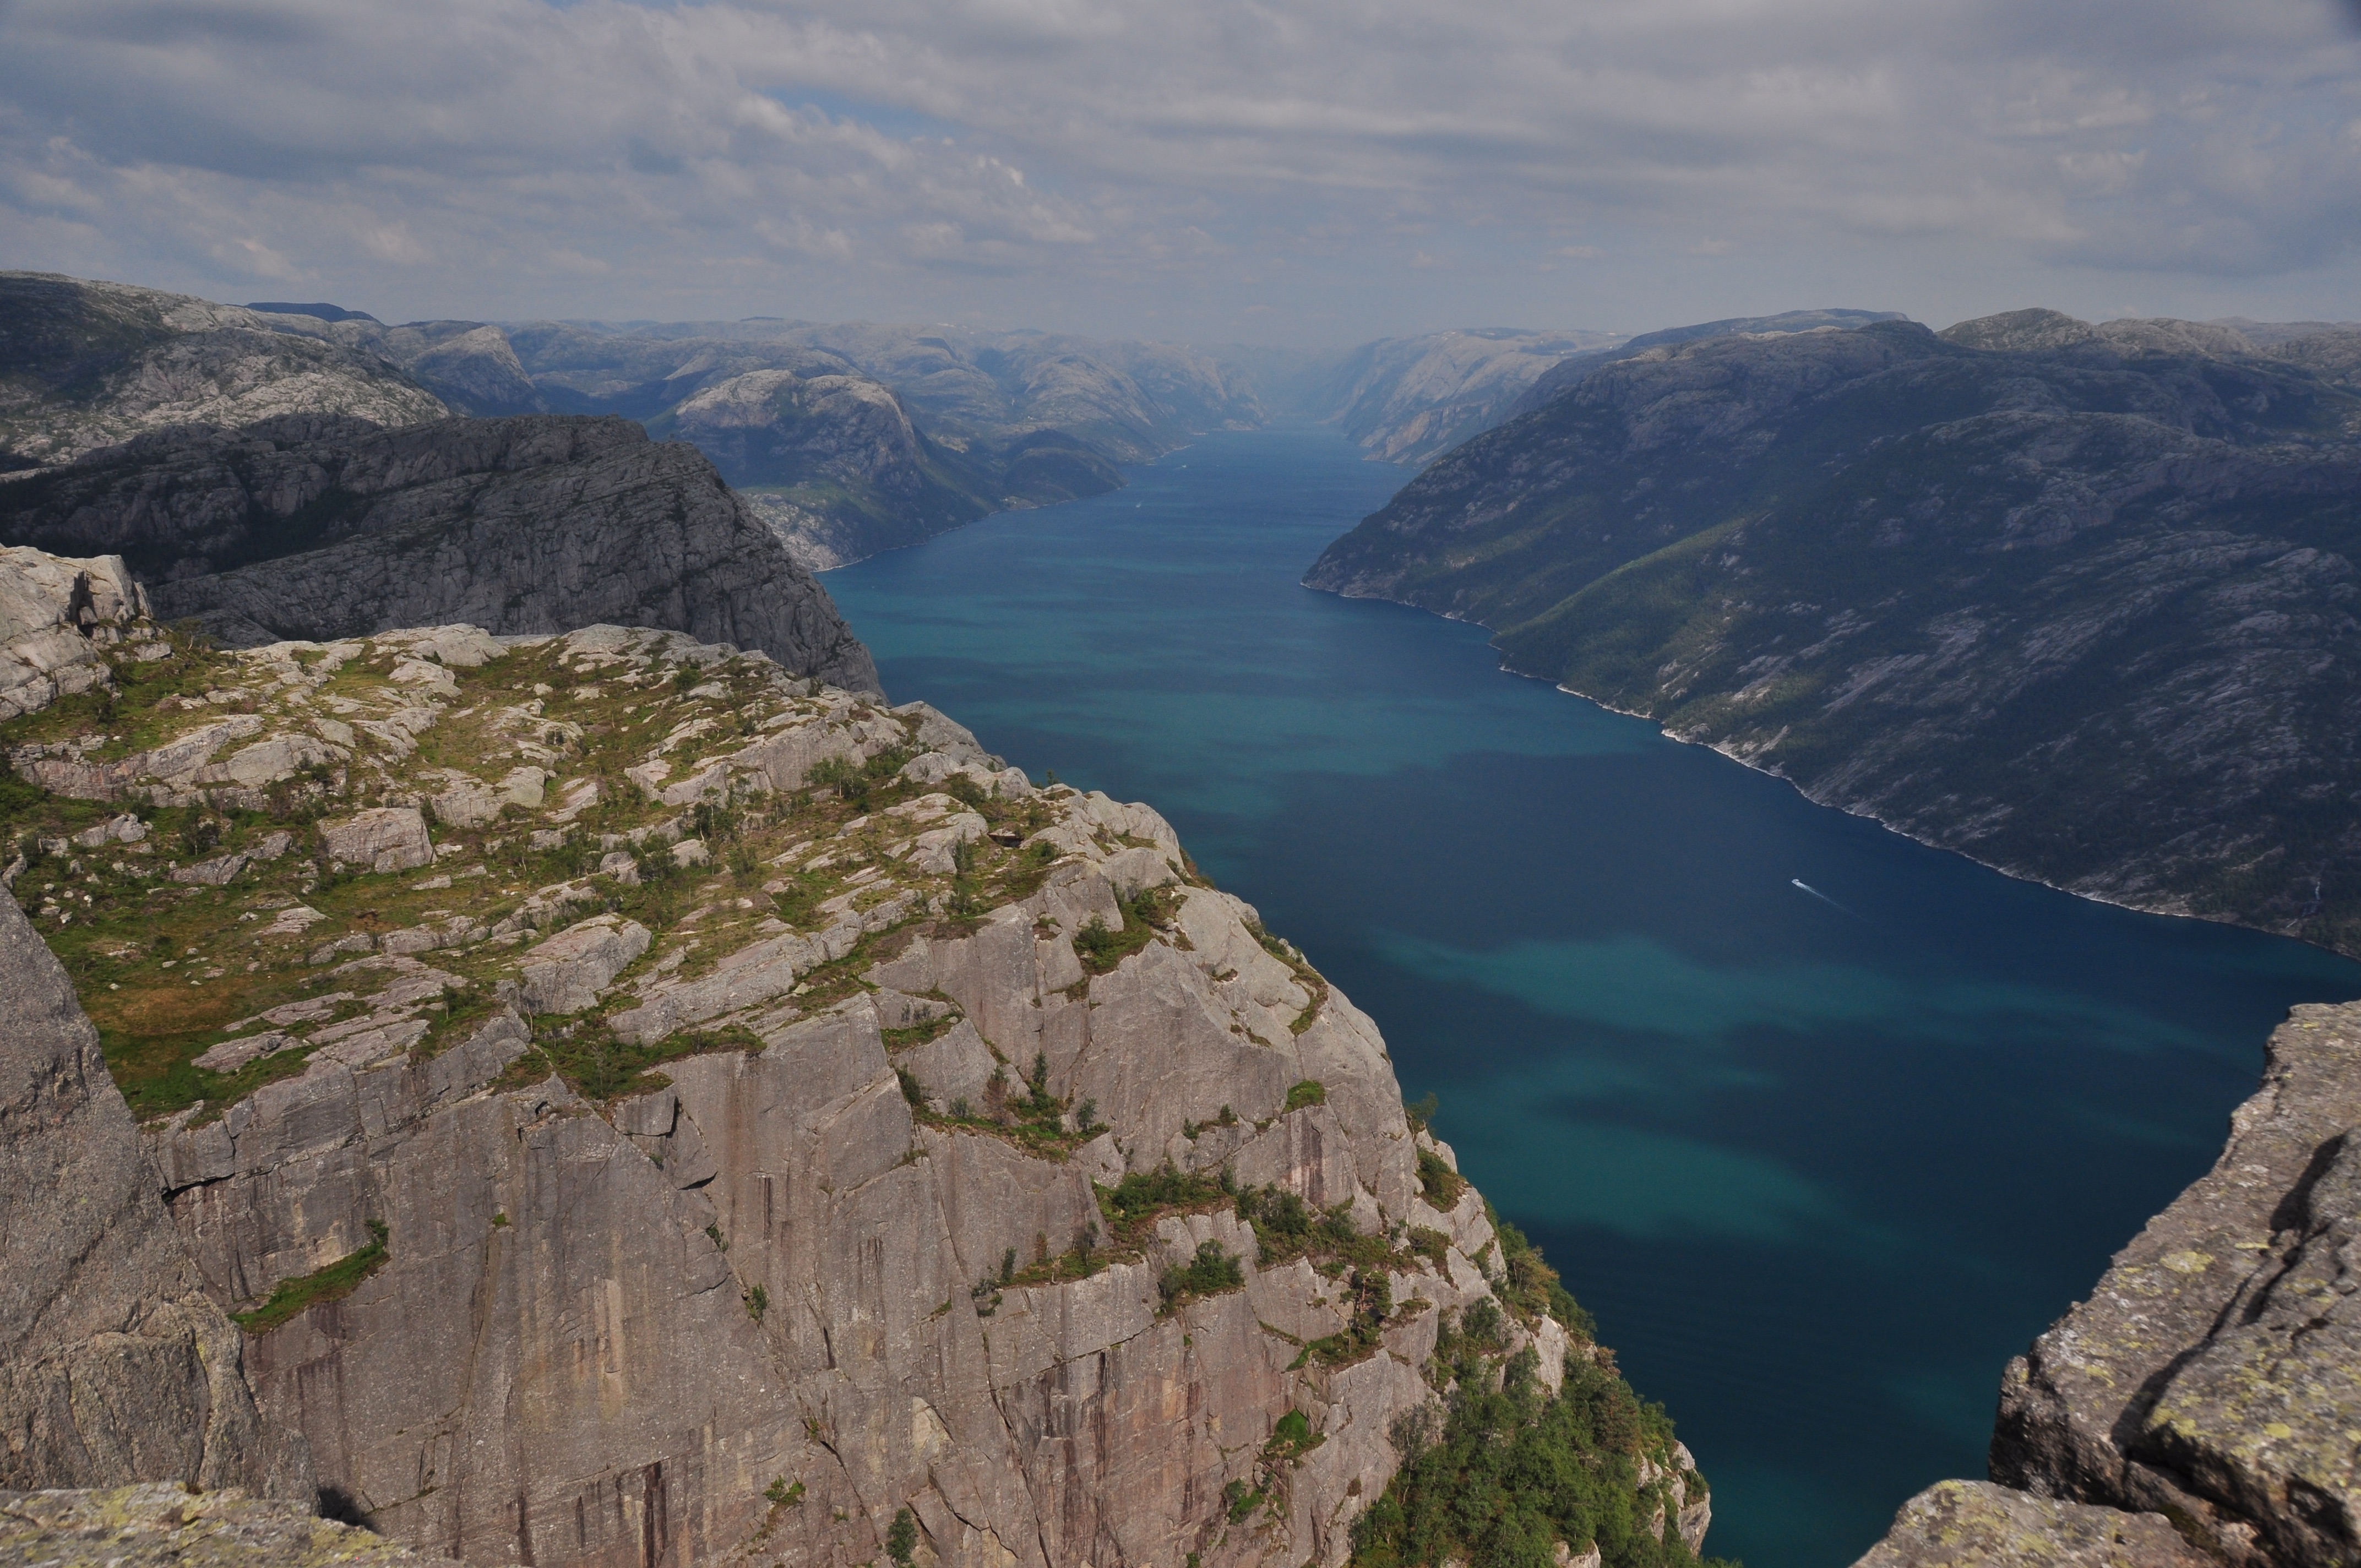
landscape, sea, coast, mountain, lake, mountain range, cliff, fjord, reservoir, terrain, ridge, plateau, fell, loch, crater lake, landform, mountain pass, geographical feature, mountainous landforms, glacial landform